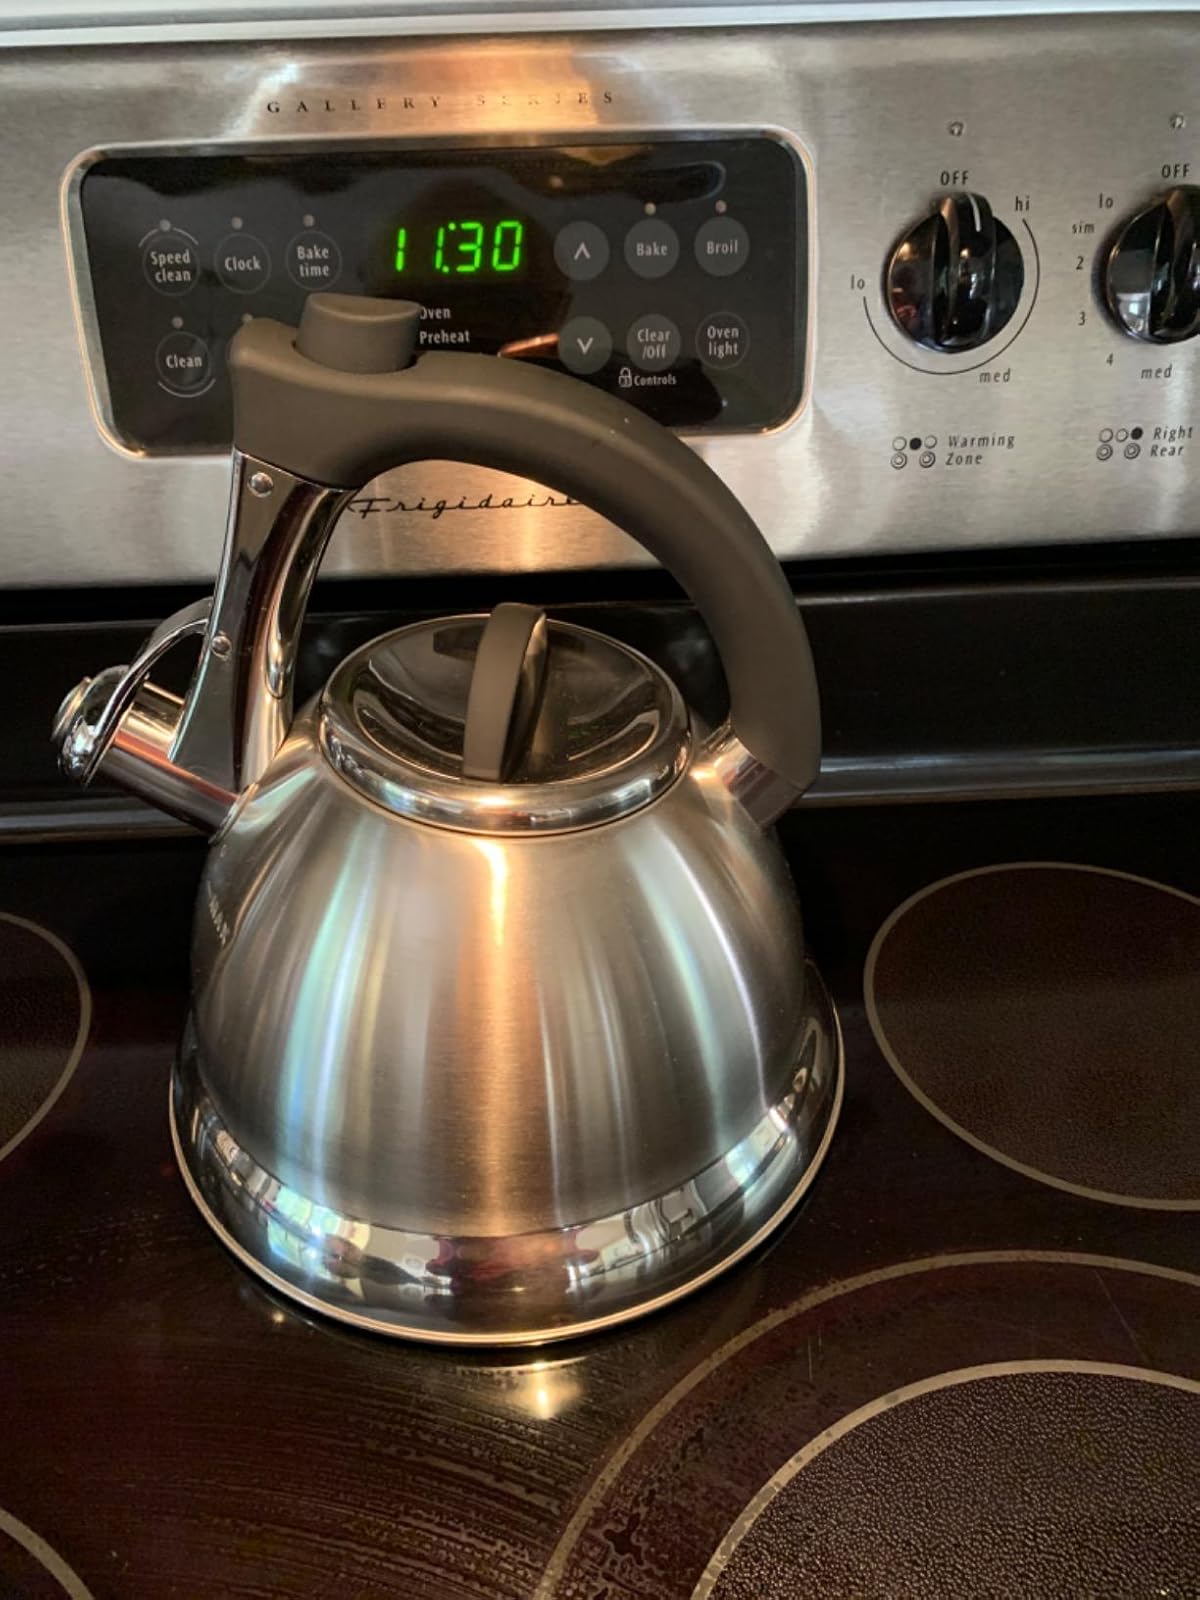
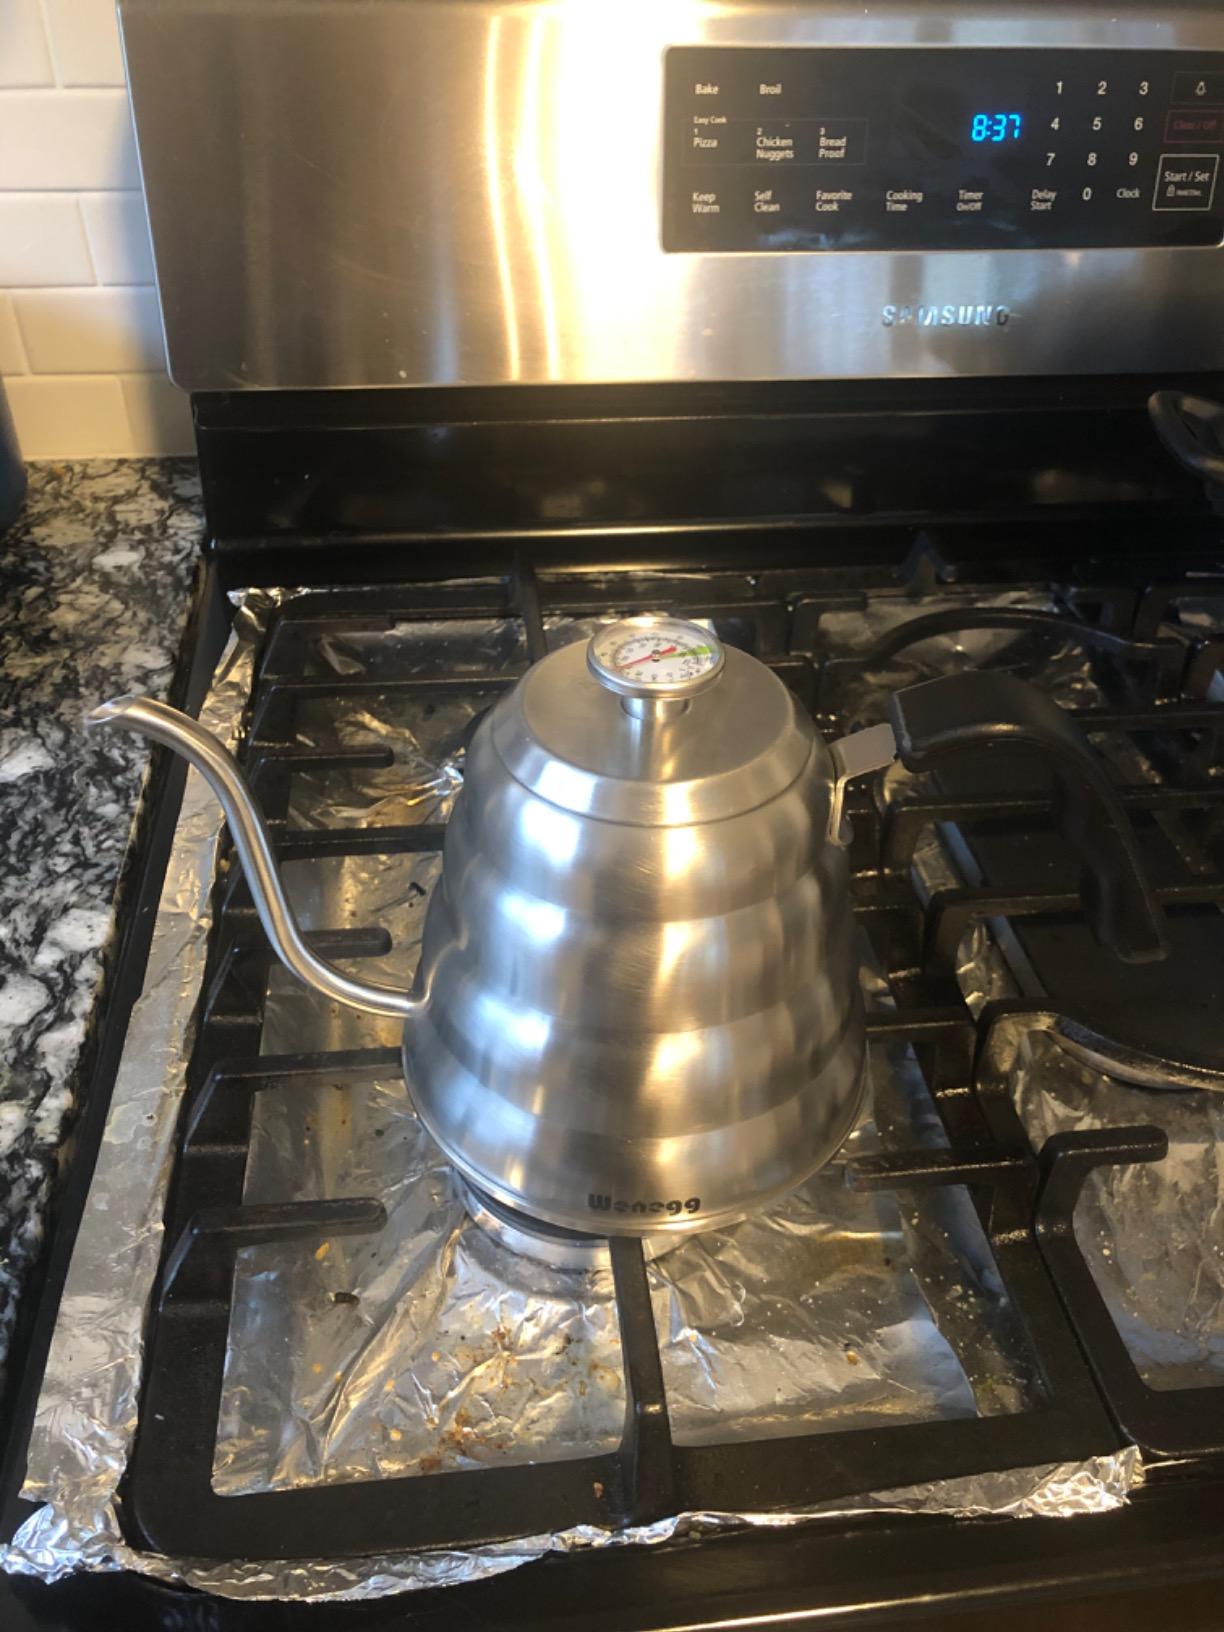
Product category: items_kettle
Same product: no